List of compositions by Gioachino Rossini

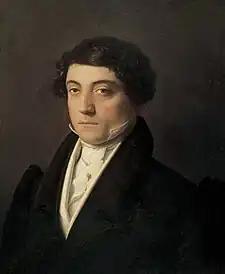
Portrait of Gioachino Rossini by Vincenzo Camuccini, Museo Teatrale alla Scala in Milan.

This is a list of the works of the Italian composer Gioachino Rossini (1792–1868).